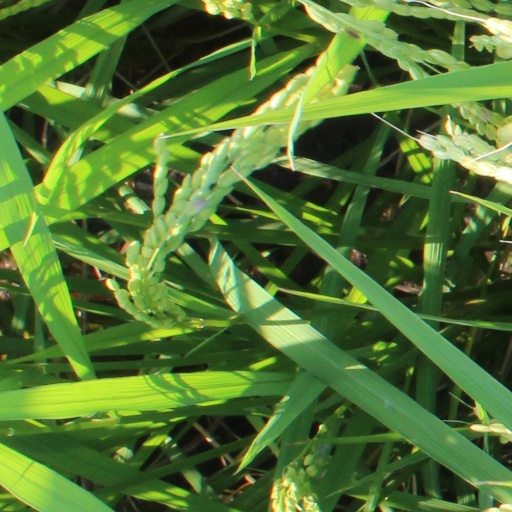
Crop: rice